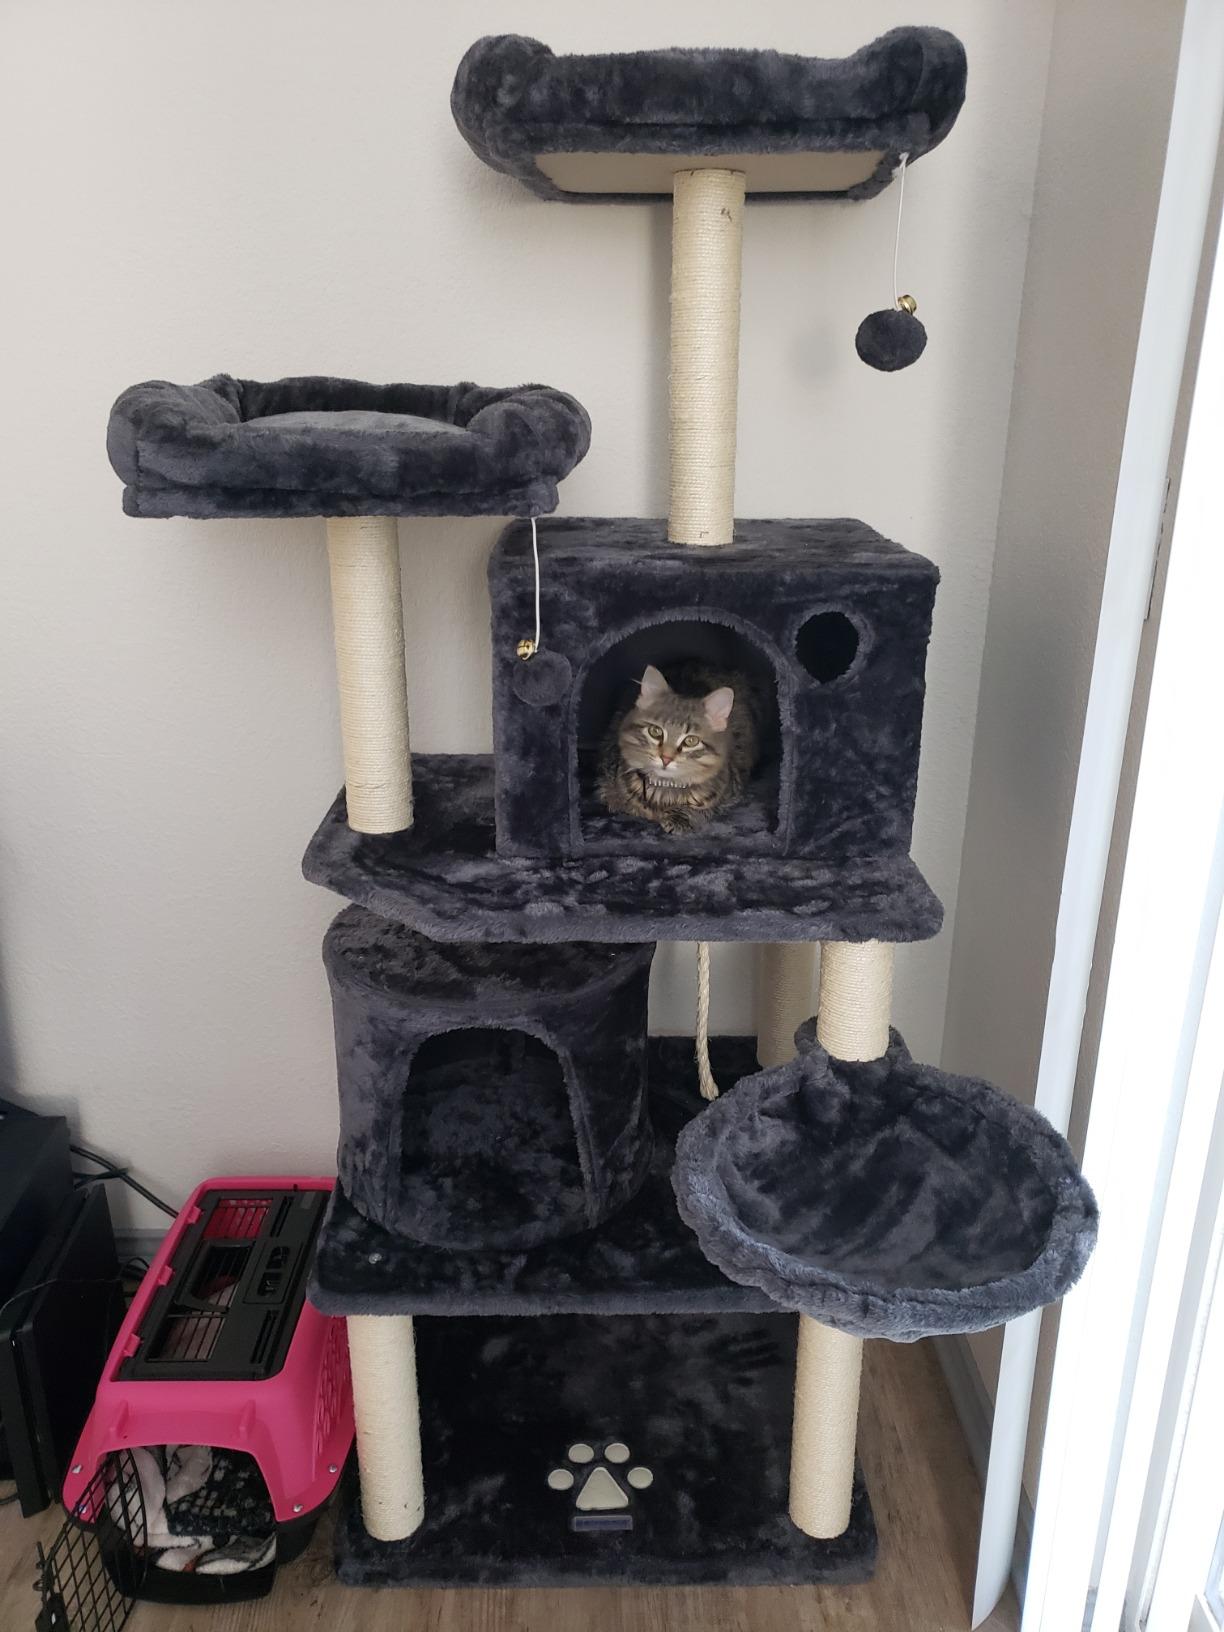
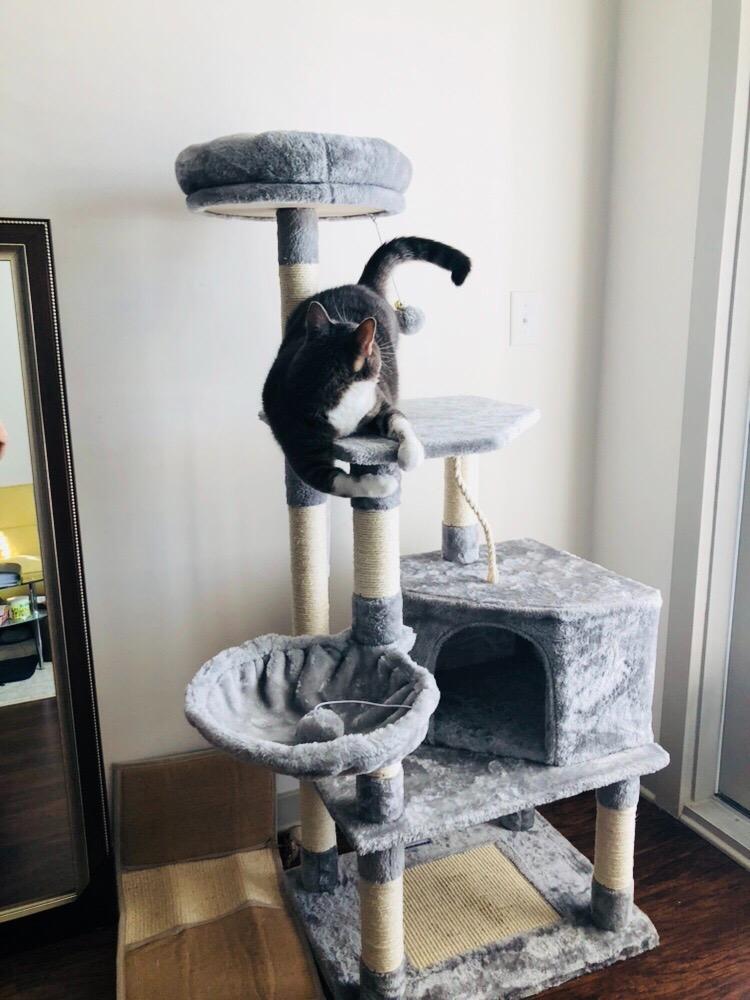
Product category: items_cat tree
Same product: no